Harry Shum Jr.

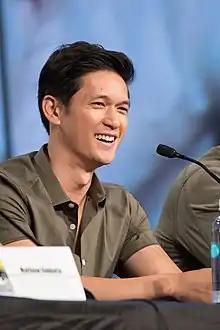
Shum in 2017

Harry Shum Jr. (born April 28, 1982) is an American actor. He is known for his roles as Mike Chang on the Fox television series "Glee" (2009–2015), Magnus Bane on the Freeform television series "Shadowhunters" (2016–2019), and Dr. Benson Kwan on the ABC television series "Grey's Anatomy" (2022–present). He was nominated for six Screen Actors Guild Awards for best ensemble performance in "Crazy Rich Asians", "Glee" and "Everything Everywhere All at Once", winning for the latter two. Shum won The Male TV Star of 2018 award in the E! People's Choice Awards for "Shadowhunters".